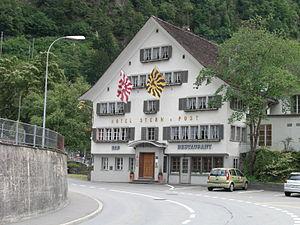
Façade nord de l'hôtel Stern und Post à Amsteg, Suisse
Amsteg est une localité suisse du canton d'Uri, située dans la commune de Silenen.